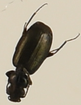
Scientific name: Syntomus americanus
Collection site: Chase Lake National Wildlife Refuge NEON (WOOD), plot WOOD_008